Blyth Town F.C.

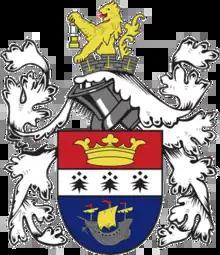

Blyth Town Football Club is a football club based in Blyth, Northumberland, England. They are currently members of , the ninth tier of English football, and play at the South Newsham Playing Fields.